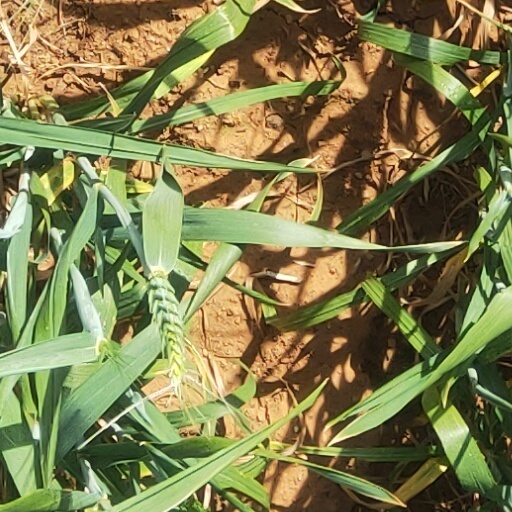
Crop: wheat